Omar Hayat Malik

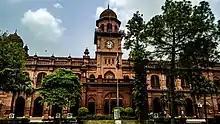
Punjab University, Lahore.

Omar Hayat Malik was a Pakistani politician, educationist and diplomat, who served the first Vice Chancellor of the University of the Panjab after the independence of Pakistan. Later he joined as Ambassador to Japan.